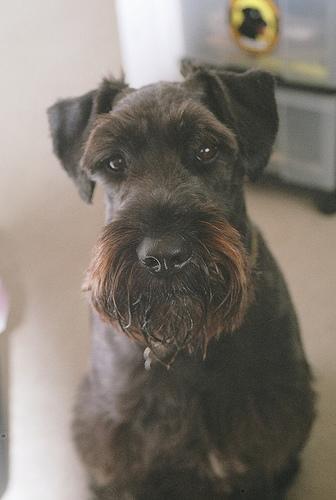
standard_schnauzer